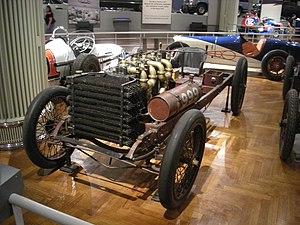
La Ford 999 est le deuxième modèle de compétition du constructeur automobile américain Ford. Elle sera créditée d'une quinzaine de succès en course sur cinq années et de cinq records mondiaux. L'engin est nommé « 999 » d'après une célèbre locomotive à vapeur, détentrice de records de vitesse à son époque, la nᵒ 999 de la compagnie de chemin de fer New York Central Railroad.
Berna Eli « Barney » Oldfield, né le 3 juin 1878 près de Wauseon, Ohio, et mort le 4 octobre 1946 à Beverly Hills, Californie, était un pilote automobile américain.